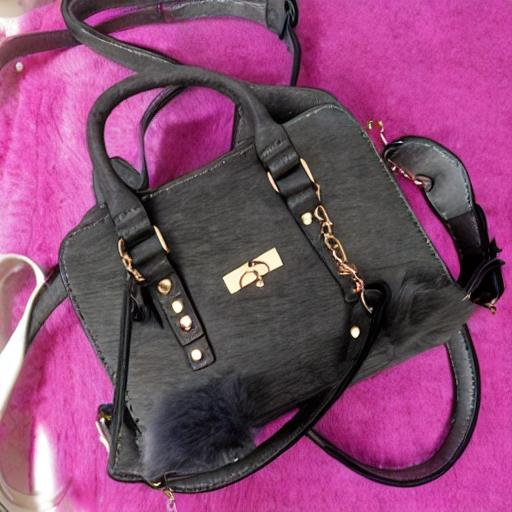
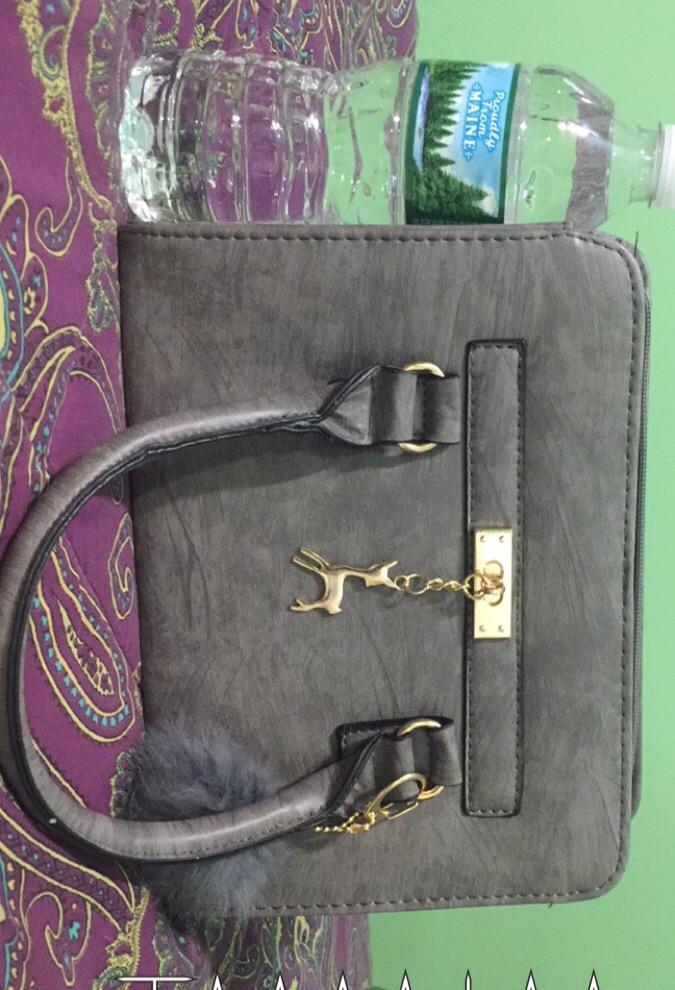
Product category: accessories_handbag
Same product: no